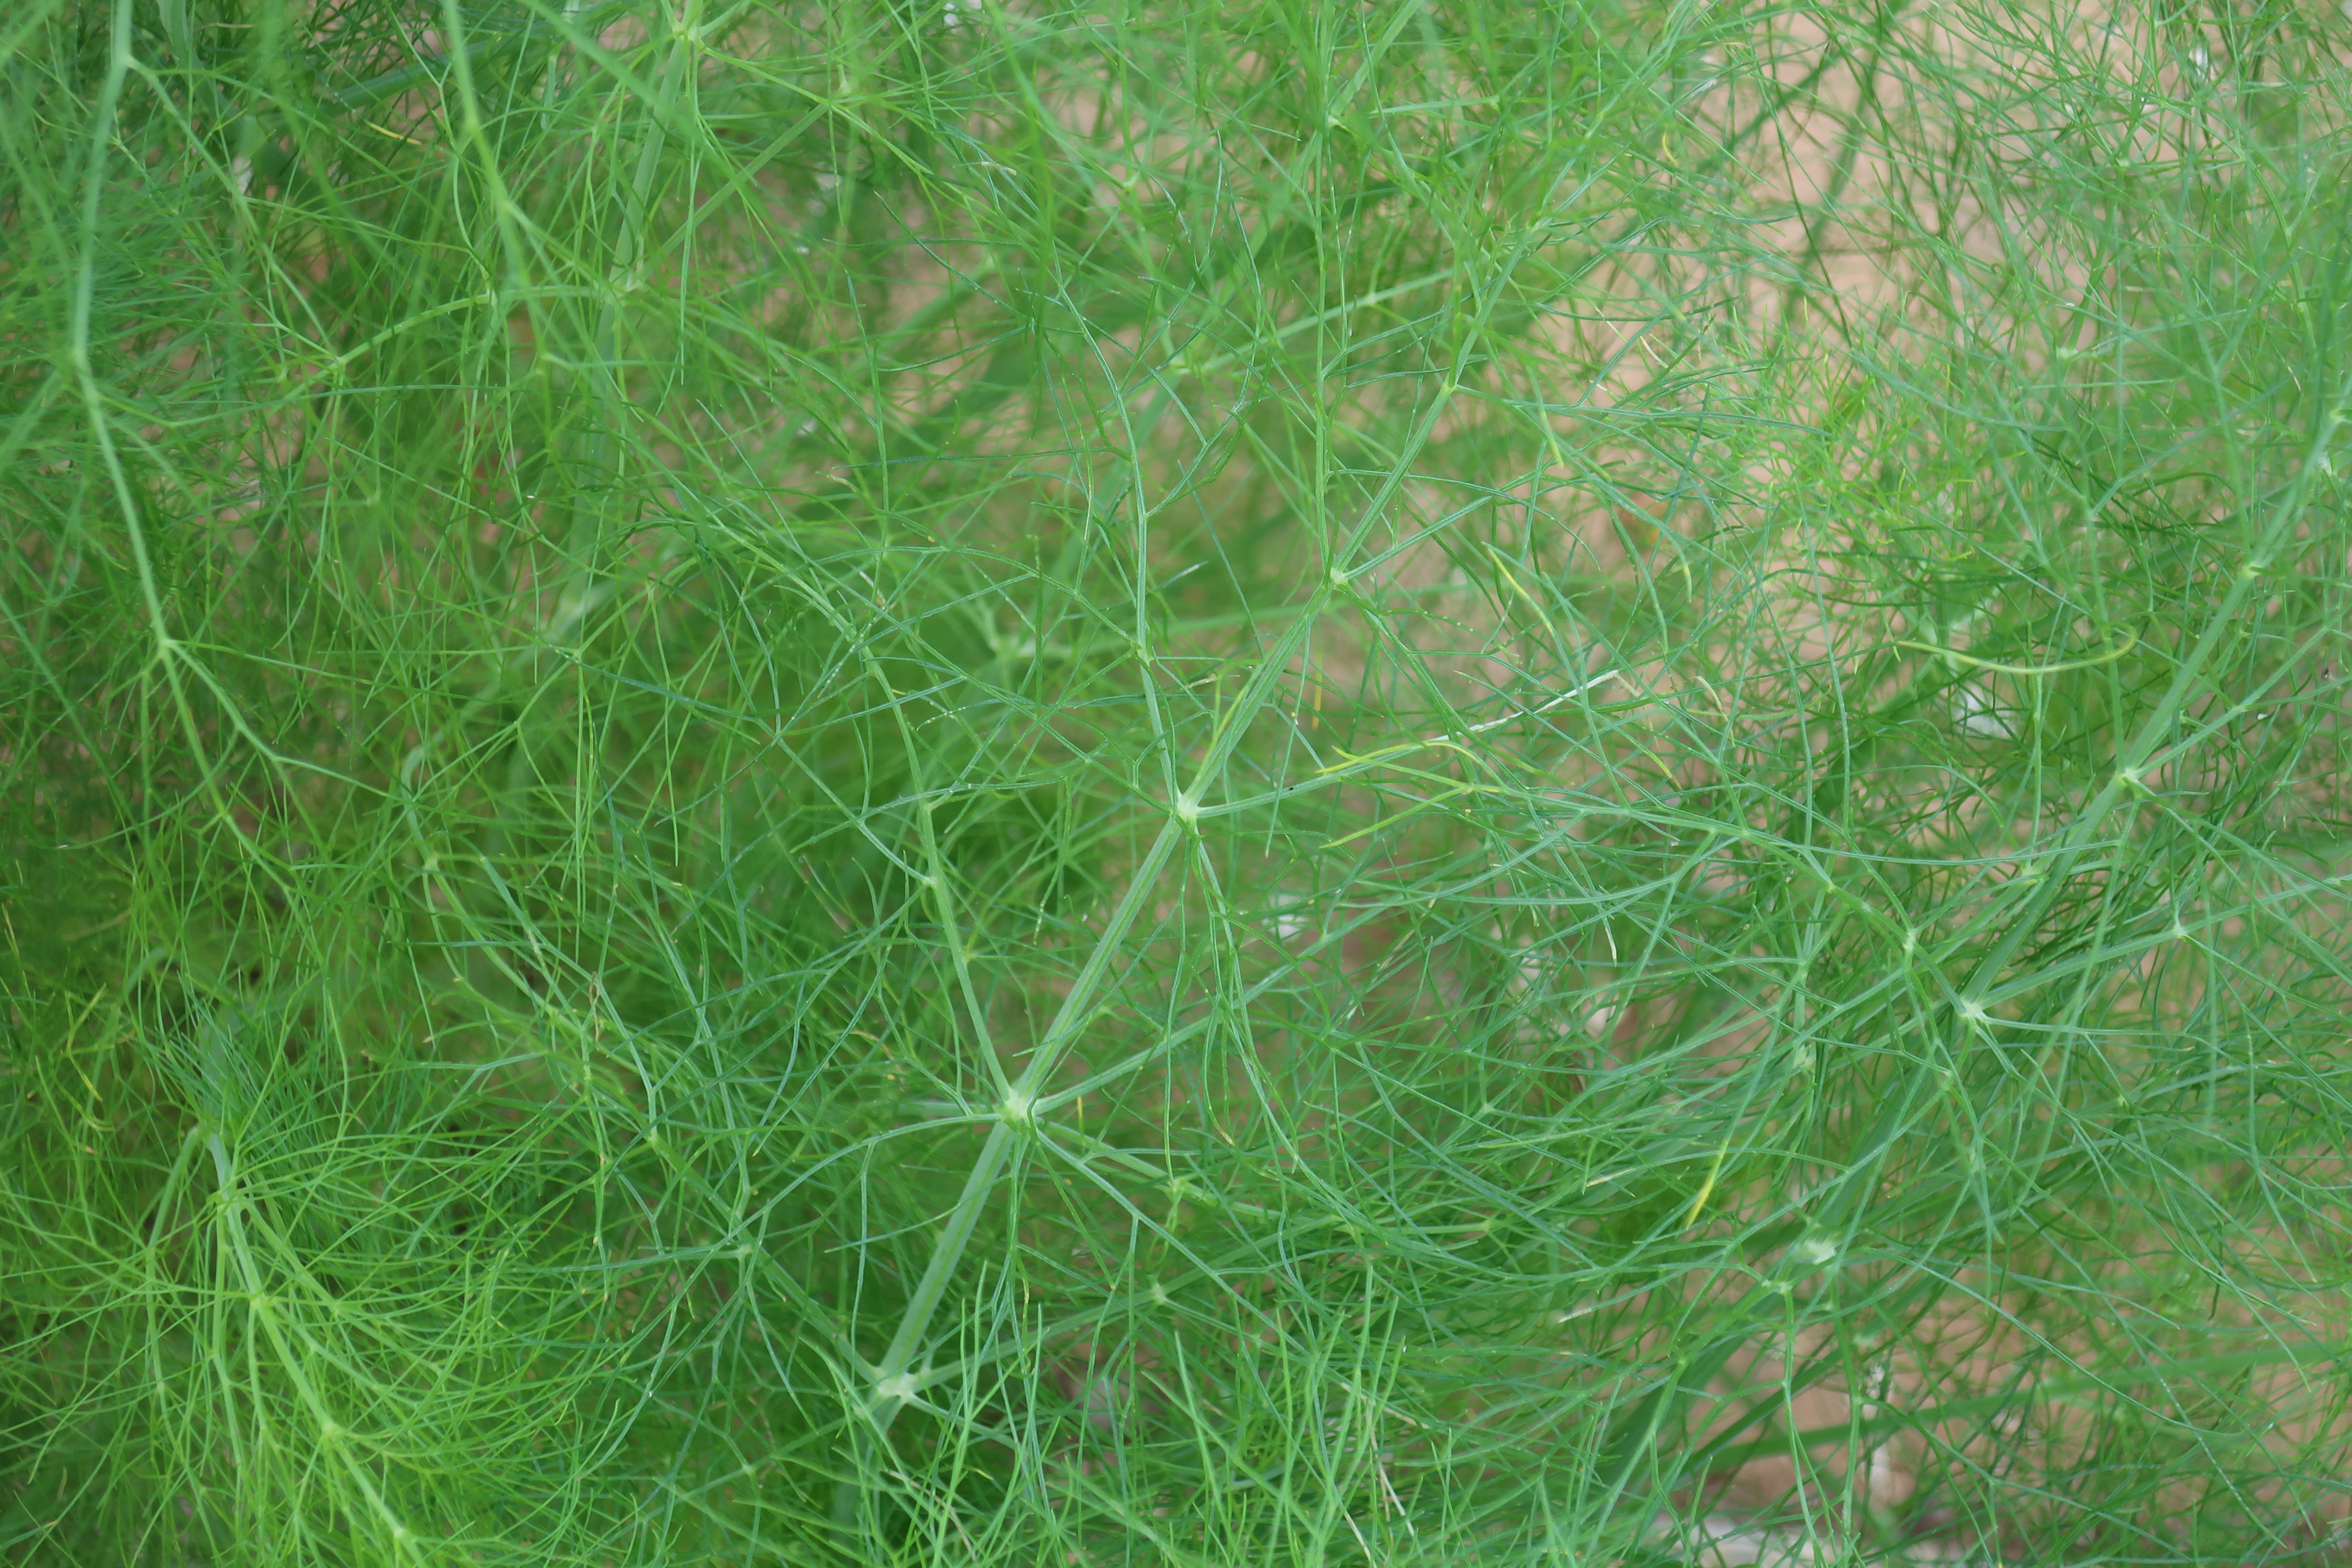
flower, tree, nature, branch, plant, floral, butterfly, forest, green, grass, grass family, leaf, vascular plant, perennial plant, grassland